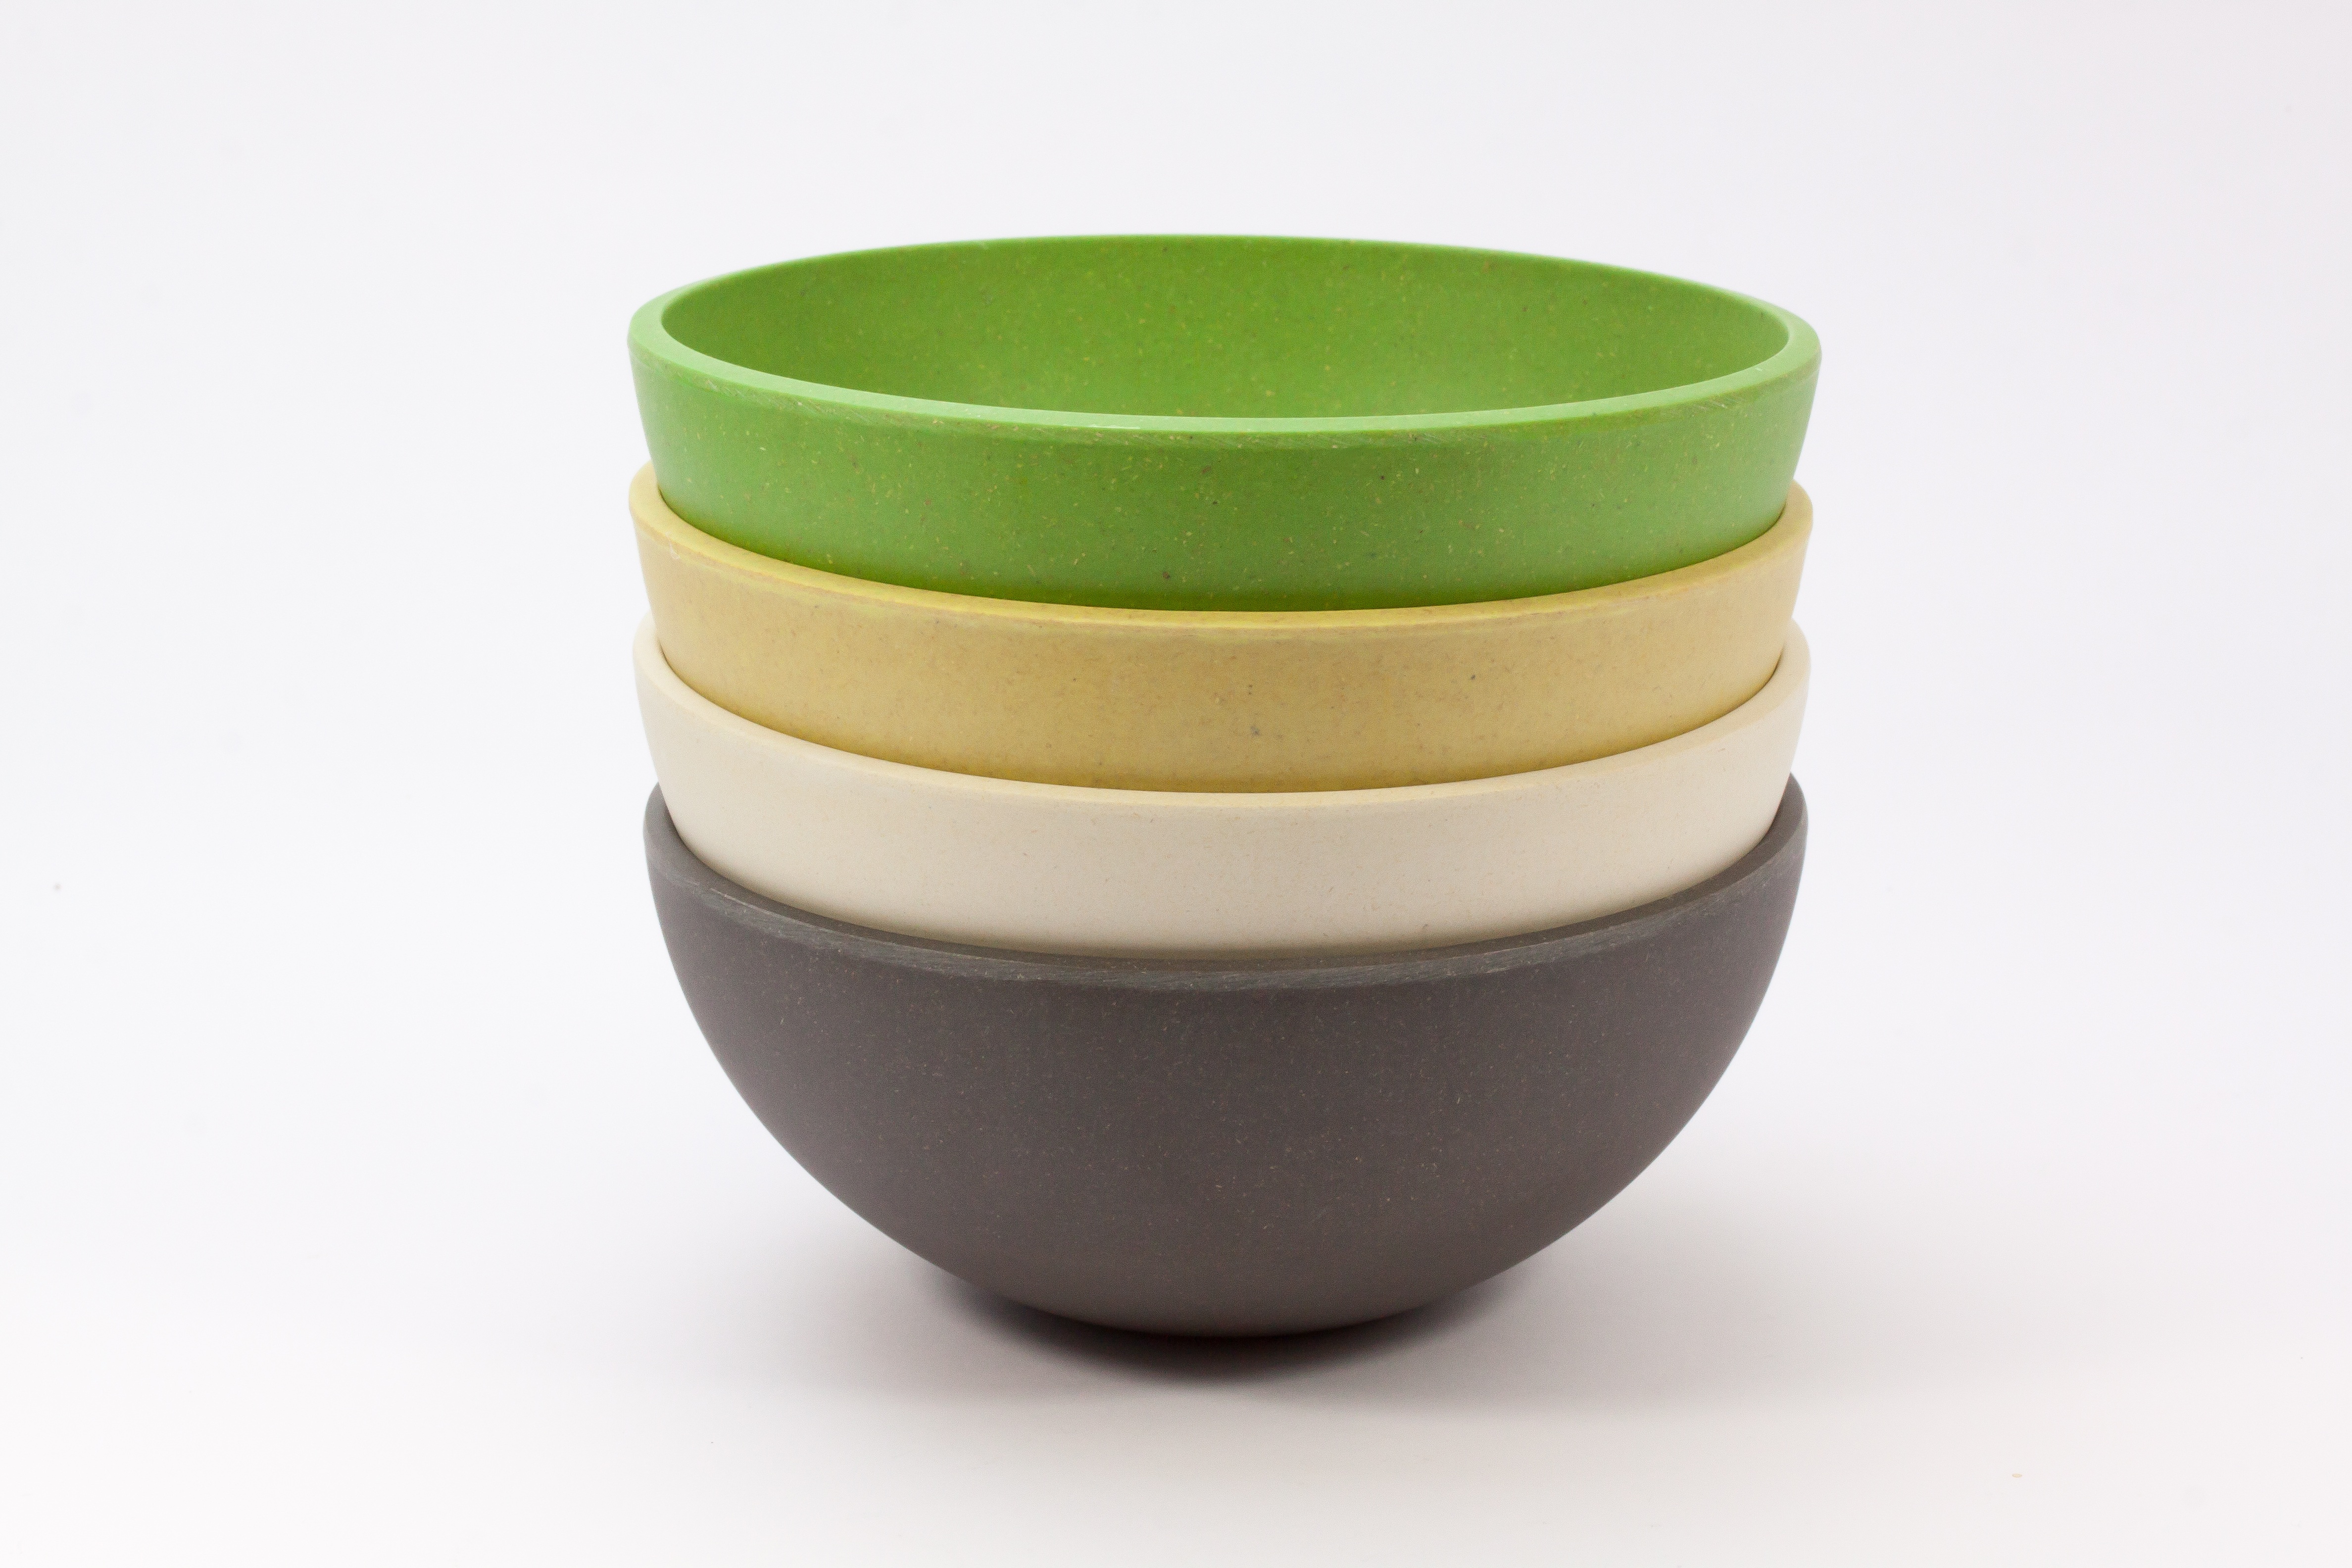
cup, bowl, green, saucer, ceramic, coffee cup, rice, tableware, shell, product, grey, beige, flowerpot, porcelain, bamboo, natural material, ecologically, ocher, dishware, lawn game, mixing bowl